Religion in Barbados

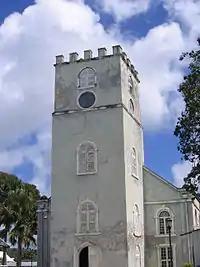

The reference work "Religions of the World" provides the following data for Barbados: